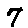
Label: 7